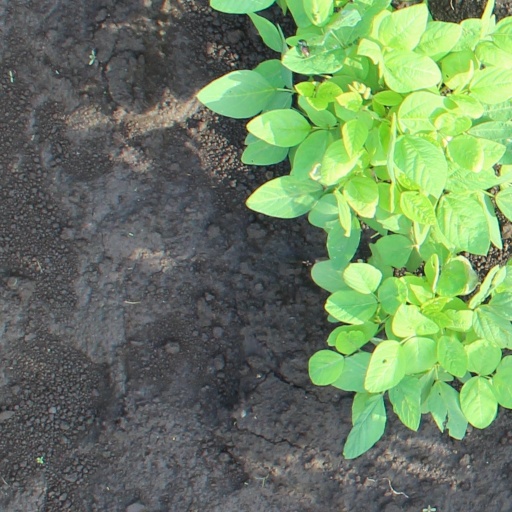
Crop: soybean